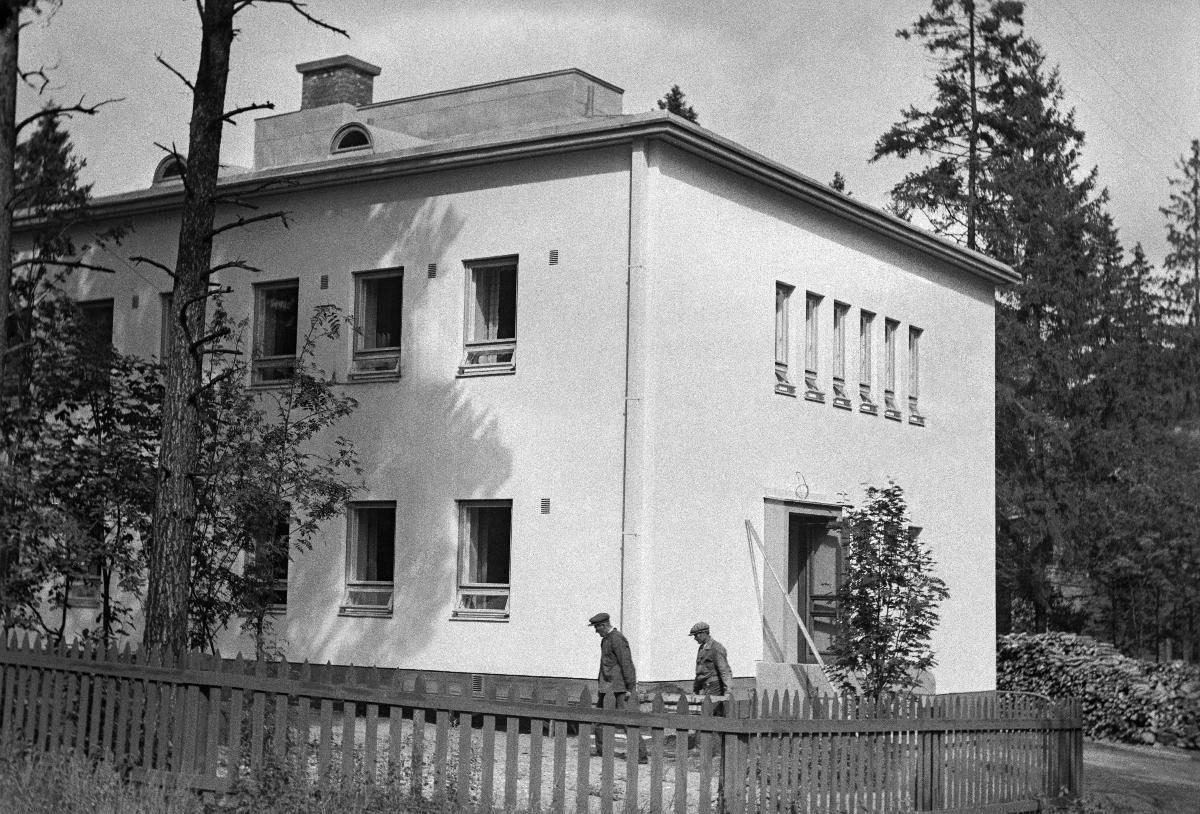
Helsingin kunnan terveystoimisto
Helsingfors landskommuns hälsovårdsbyrå; The Health Station of Helsinki Rural Municipalty
sisällön kuvaus: Helsingin maalaiskunnan terveystoimisto Malmilla elokuussa 1940. content description: Helsinki Rural Municipalty health office in Malmi August 1940. innehållsbeskrivning: Helsingfors landskommuns hälsovårdsbyrå i Malm augusti 1940.
Kuvaaja: Sundström, Hugo, kuvaaja
Vuosi: 1940
Paikka: Suomi, Uusimaa, Helsinki, Malmi Helsinki
Aiheet: HBL; rakennukset; terveysasemat (terveydenhuoltolaitokset); ulkokuva; buildings; health centres; architecture; health; health stations; exterior; byggnader; hälsocentraler; arkitektur; hälsovård; hälsostationer; exteriör